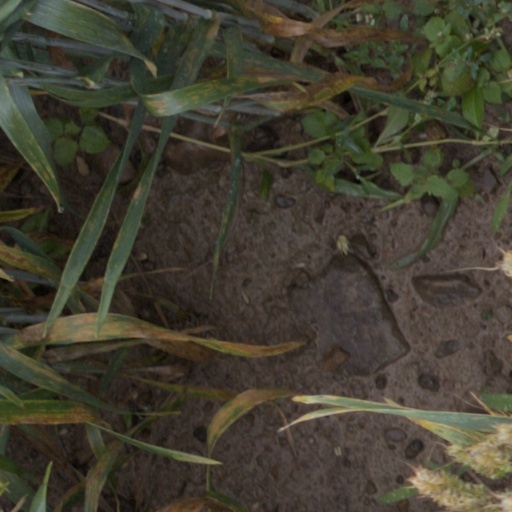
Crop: wheat